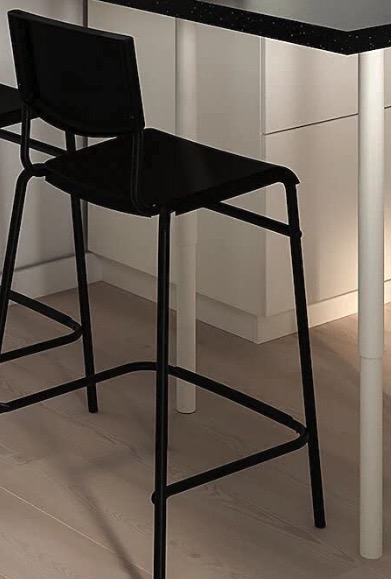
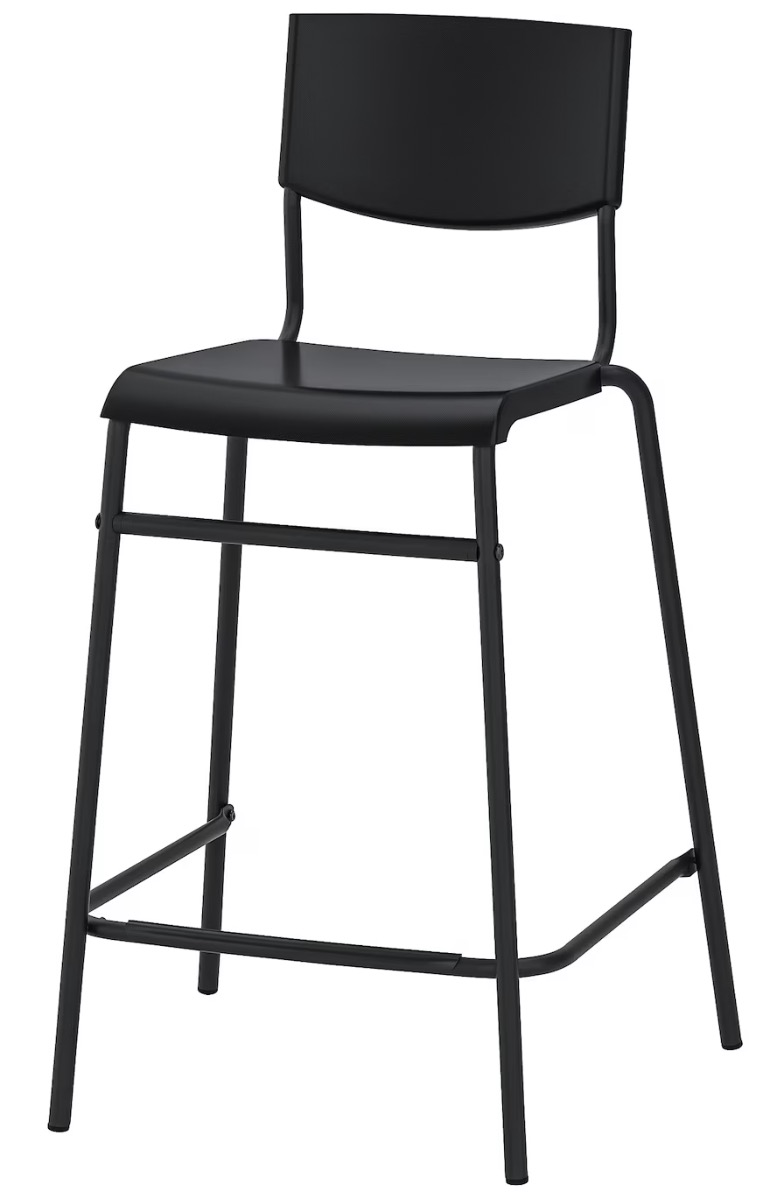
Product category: stool
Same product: yes